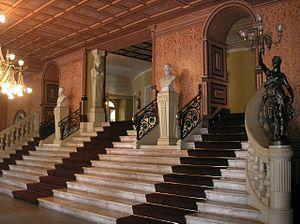
Le Teatro da Paz dont le nom d'origine était Theatro Nossa Senhora da Paz, nom donné par l'évêque de l'époque, Dom Macedo Costa, pour commémorer la fin de la guerre du Paraguay, vit à nouveau son nom changer, par le même évêque considérant que Notre-Dame serait indigne de figurer sur une façade d'un théâtre où se tenaient des représentations mondaines et aucune représentation sacrée. Le « Th » initial, traditionnel, fut conservé par la préfecture malgré la réforme de l'orthographe qui supprima le h. Ce bâtiment se trouve à Belém, dans l'État du Pará et a pu être construit étant donné les sommes importantes encaissées pendant la fièvre du caoutchouc, grâce l'exportation du caoutchouc. Actuellement, c'est le plus grand théâtre de la Région Nord et un des deux plus luxueux du Brésil, avec 130 années d'histoire derrière lui, il est considéré comme un des théâtres-monuments du pays.